Alexandru Orăscu

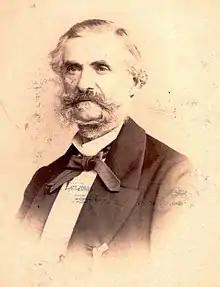
Orăscu in 1877

Alexandru Hristea Orăscu (30 July 1817 – 16 December 1894) was a Romanian architect famous for his Neoclassicist and Renaissance-revival works.